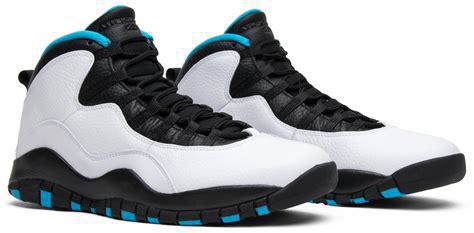
Brand: Jordan
Model: 10 Retro